Chayei Sarah

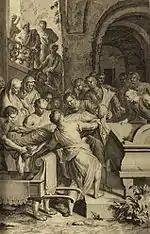
Isaac and Ishmael Bury Abraham (illustration from the 1728 "Figures de la Bible")

In the sixth reading, in chapter 25, Abraham took another wife, named Keturah, who bore him Zimran, Jokshan, Medan, Midian, Ishbak, and Shuah. Abraham willed all that he owned to Isaac, but to his sons, by concubines, he gave gifts while he was still living, and he sent them away from his son Isaac to the land of the East. Abraham lived 175 years and died old and contented. Isaac and Ishmael buried him in the cave of Machpelah with Sarah. After Abraham's death, God blessed Isaac and he settled near Beer-lahai-roi. The sixth reading and the second open portion end here.